Amphibians and reptiles of Yellowstone National Park

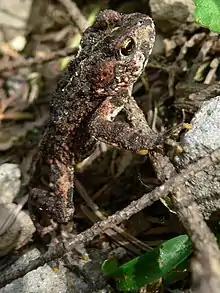
Boreal Toad

Yellowstone National Park is home to four amphibian species and seven species of reptiles. None of the species are endangered or threatened. The glacial nature of and dry conditions in Yellowstone are likely responsible for the relatively low number of amphibian and reptile species in Yellowstone.